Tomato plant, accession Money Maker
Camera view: bottom (45 deg); turntable rotation: 330 degrees
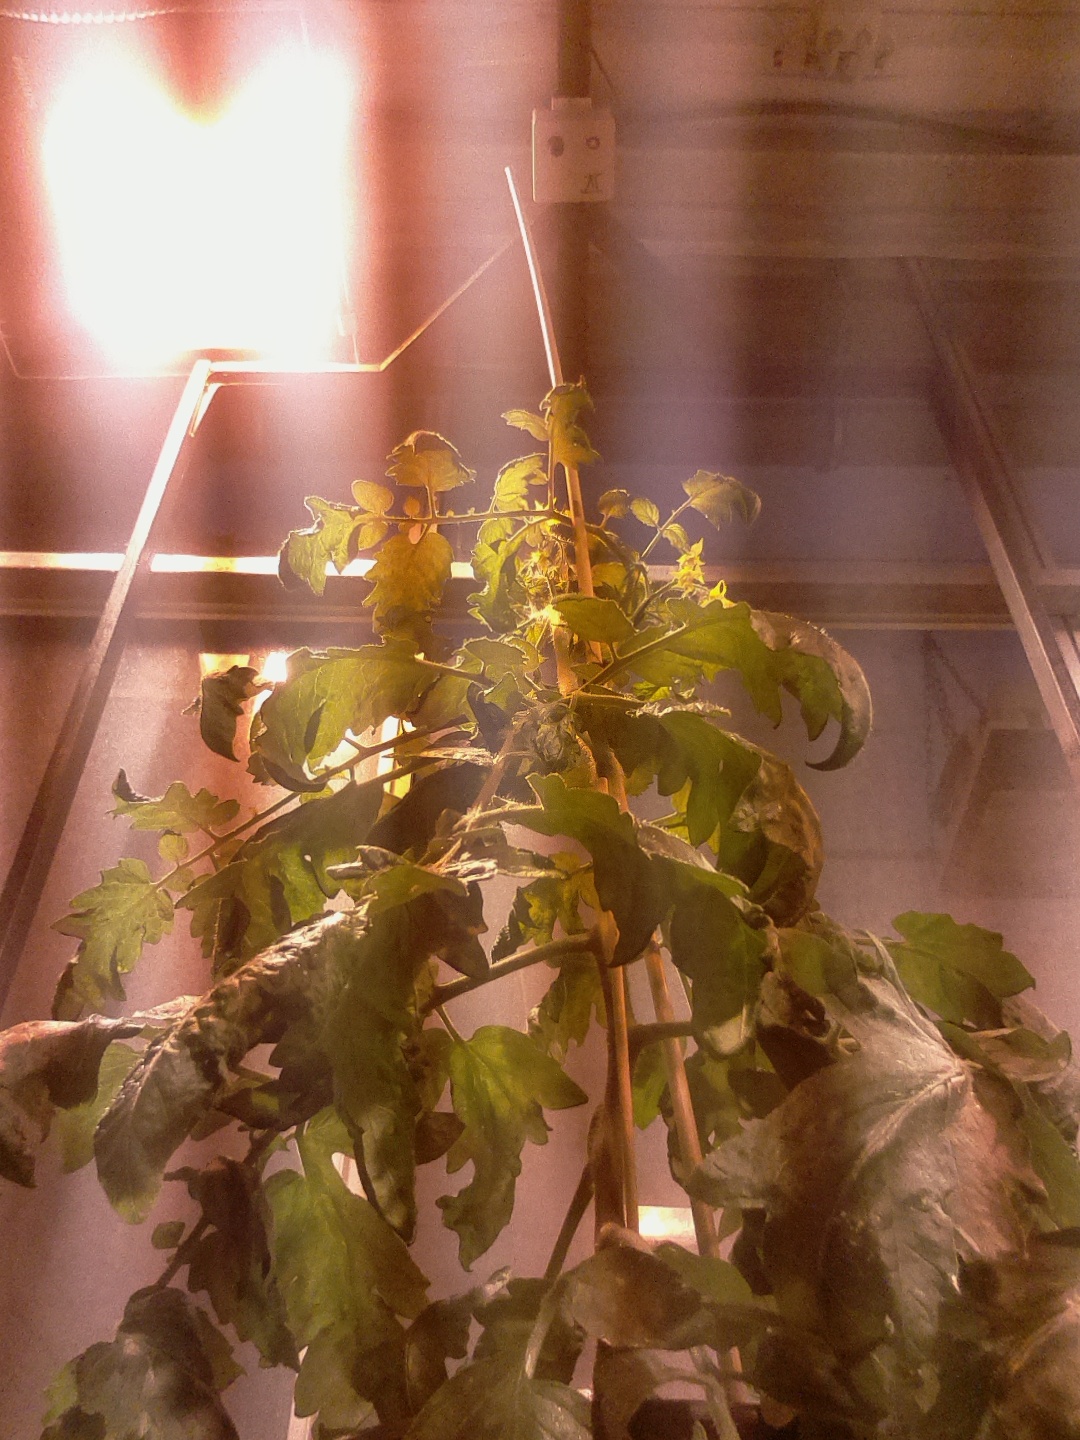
BBCH growth stage 69: End of flowering, 90%-100% of flowers open, more petals falling